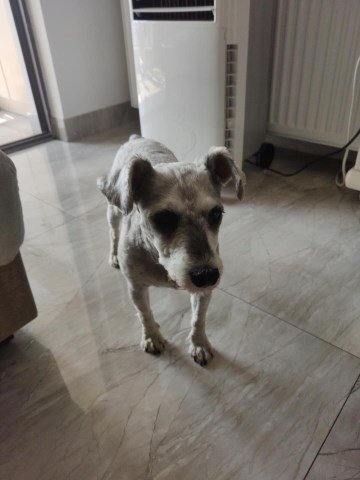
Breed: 2342-n000102-miniature_schnauzer